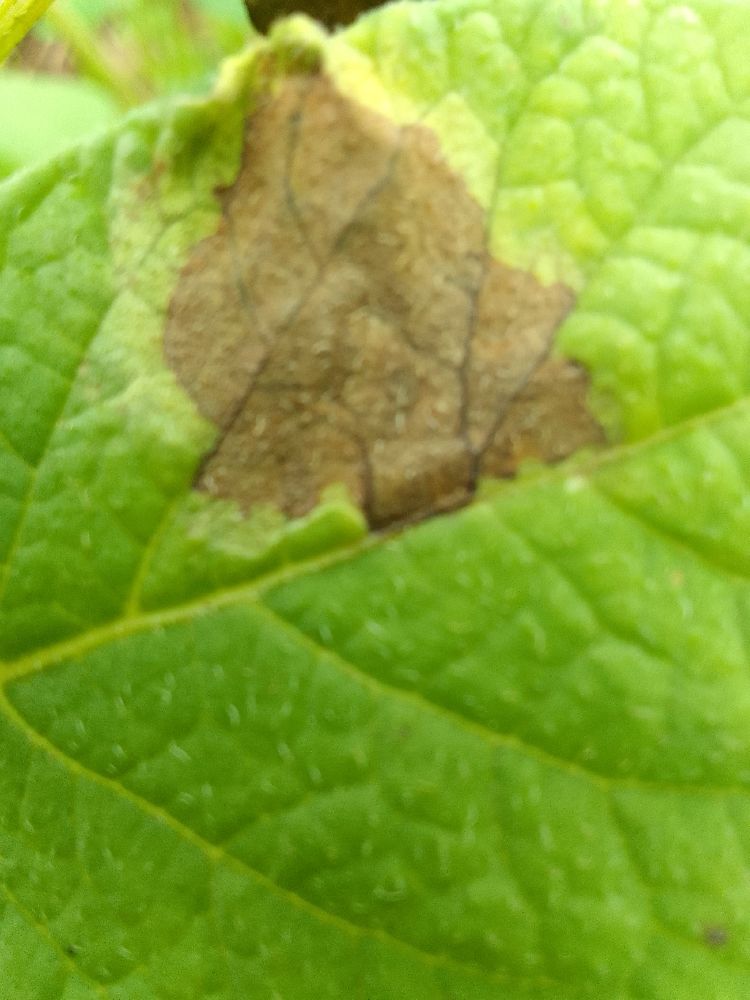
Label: Late blight